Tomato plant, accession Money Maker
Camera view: tilt-top (135 deg); turntable rotation: 300 degrees
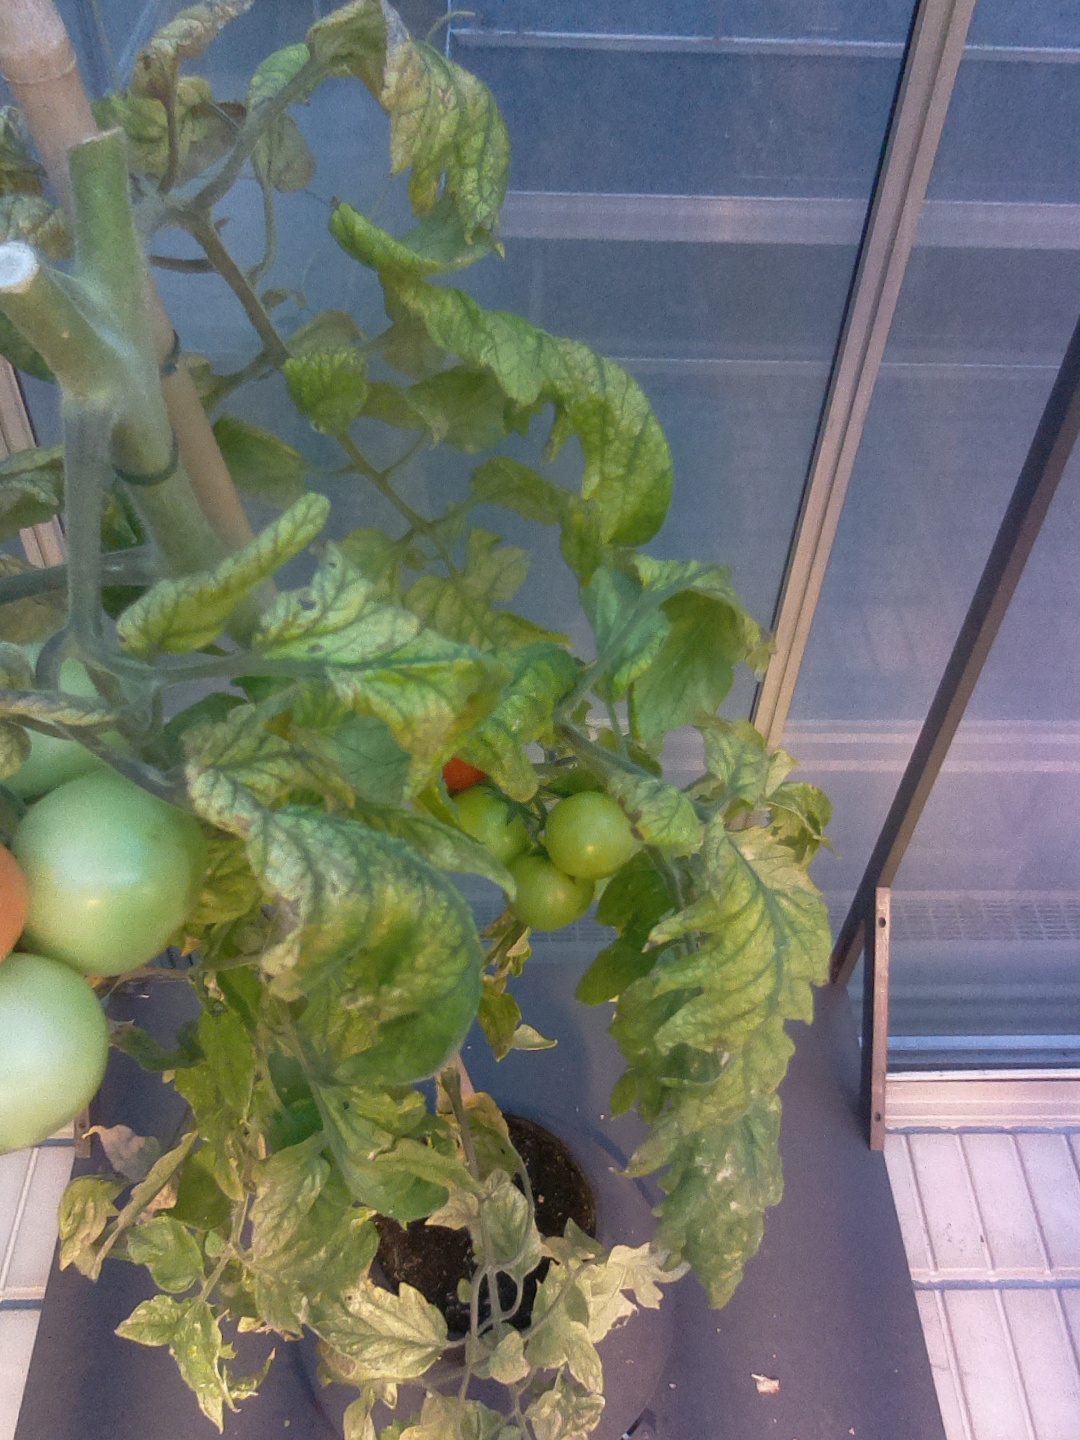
BBCH growth stage 82: 20%-30% of fruits show typical fully ripe color